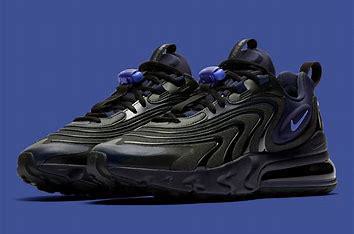
Brand: Nike
Model: Air Max 270 React ENG